1st Infantry Division (United States)

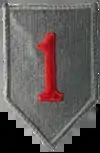
The shoulder sleeve insignia (SSI) worn on a unit member's UCP Army Combat Uniform

Arriving in July 1965, the division began combat operations within two weeks. By the end of 1965, the division had participated in three major operations: Hump, Bushmaster 1 and Bushmaster II, under the command of MG Jonathan O. Seaman.